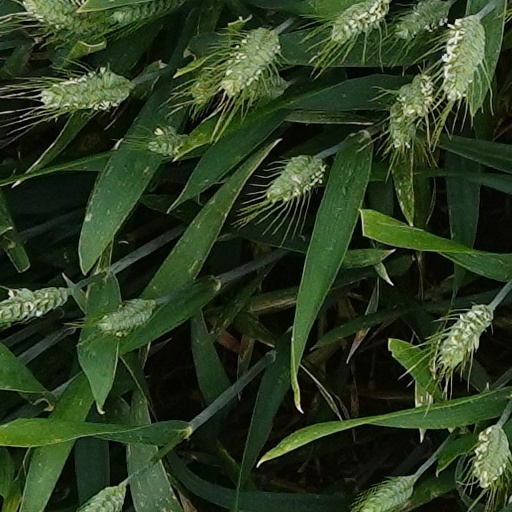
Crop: wheat